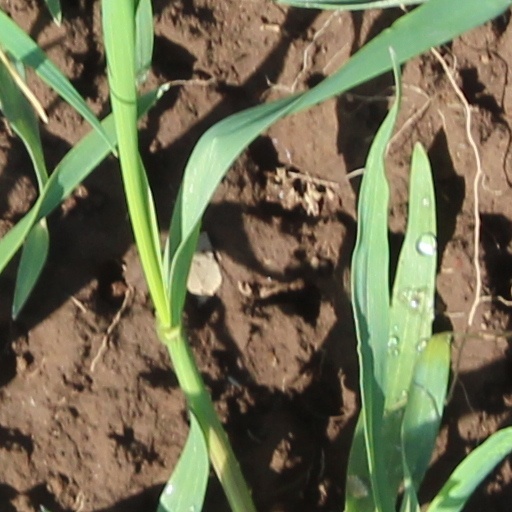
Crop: wheat